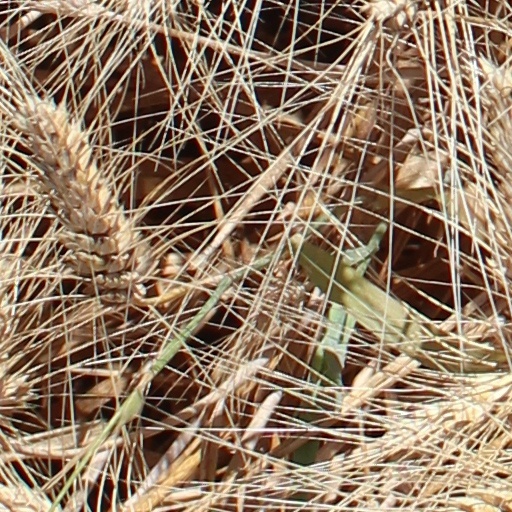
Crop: wheat